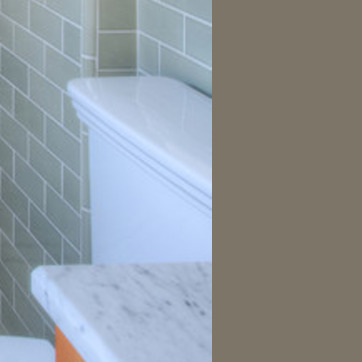
Material: ceramic